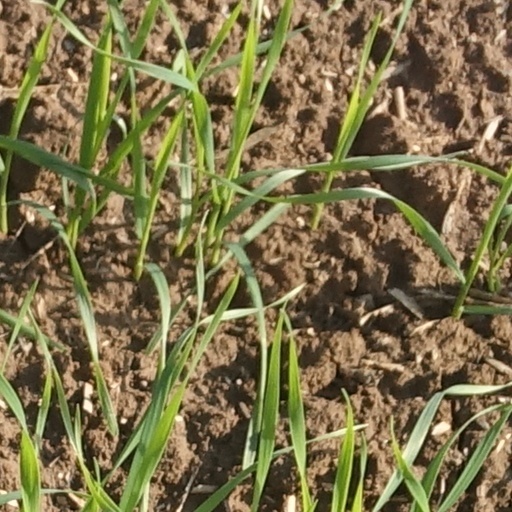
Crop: wheat